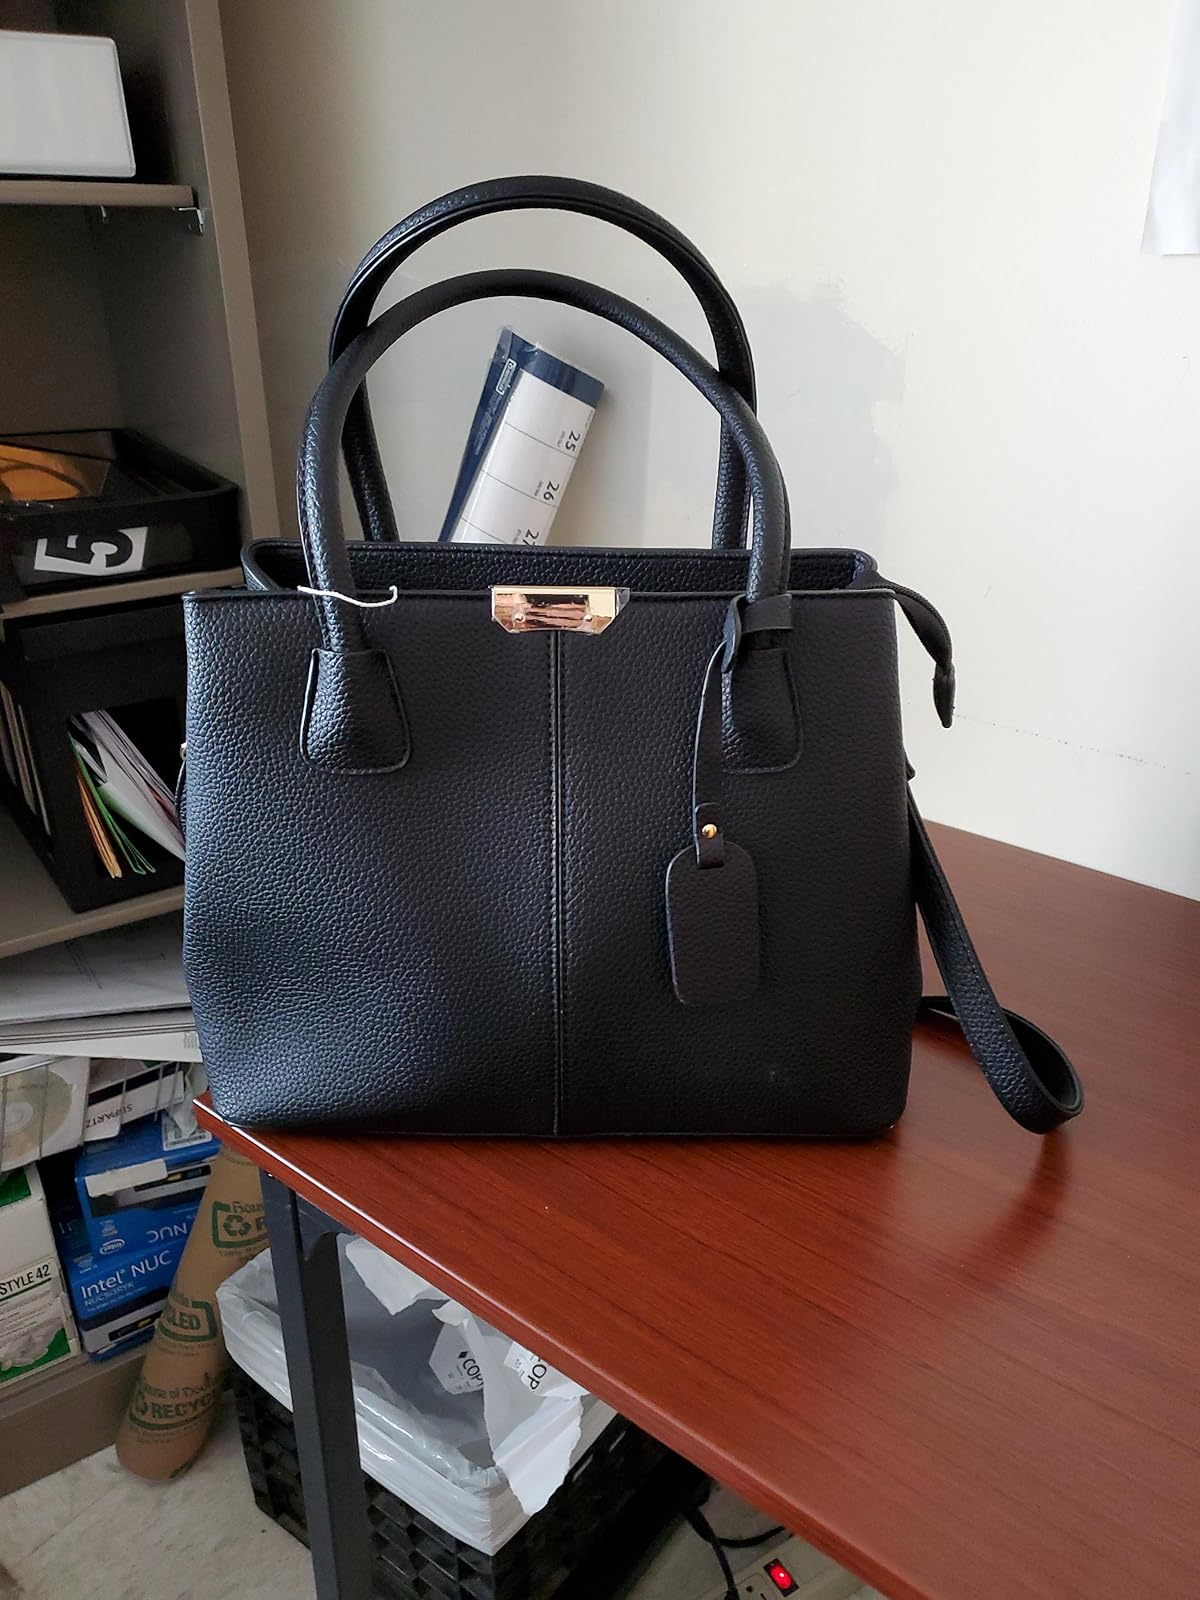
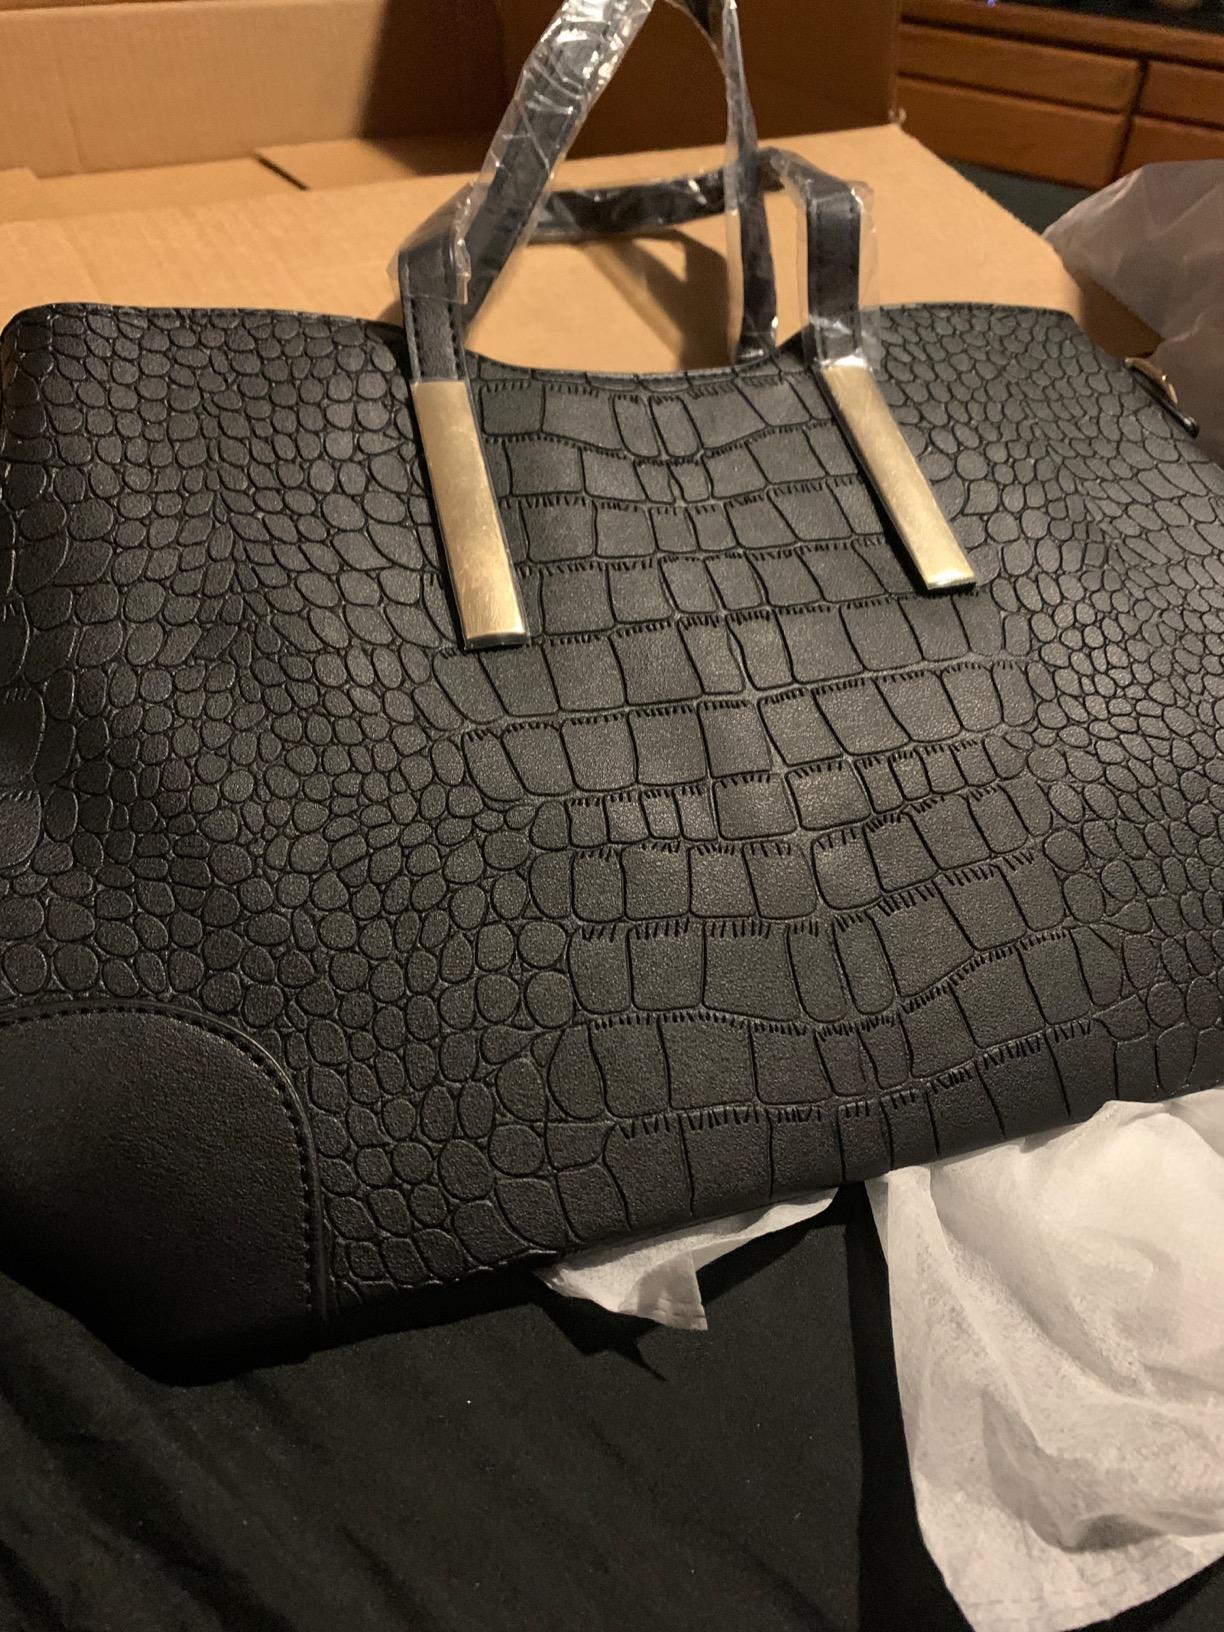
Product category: accessories_handbag
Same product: no